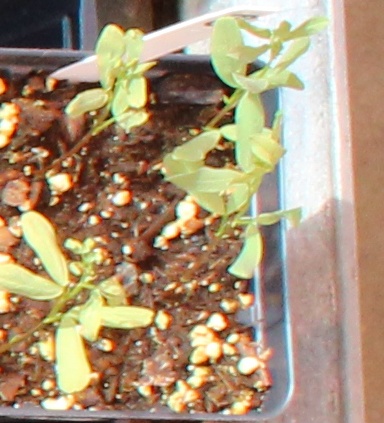
Label: Lentil